Tiger Hillarp Persson

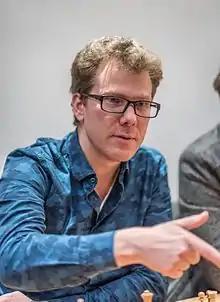
Hillarp Persson in 2016

Tiger Hillarp Persson is a Swedish chess grandmaster. He is a Swedish Chess Champion. In Go he attained the level of amateur 1-Dan on KGS in 2015 and 3-Dan in the EGF ratings in 2023.